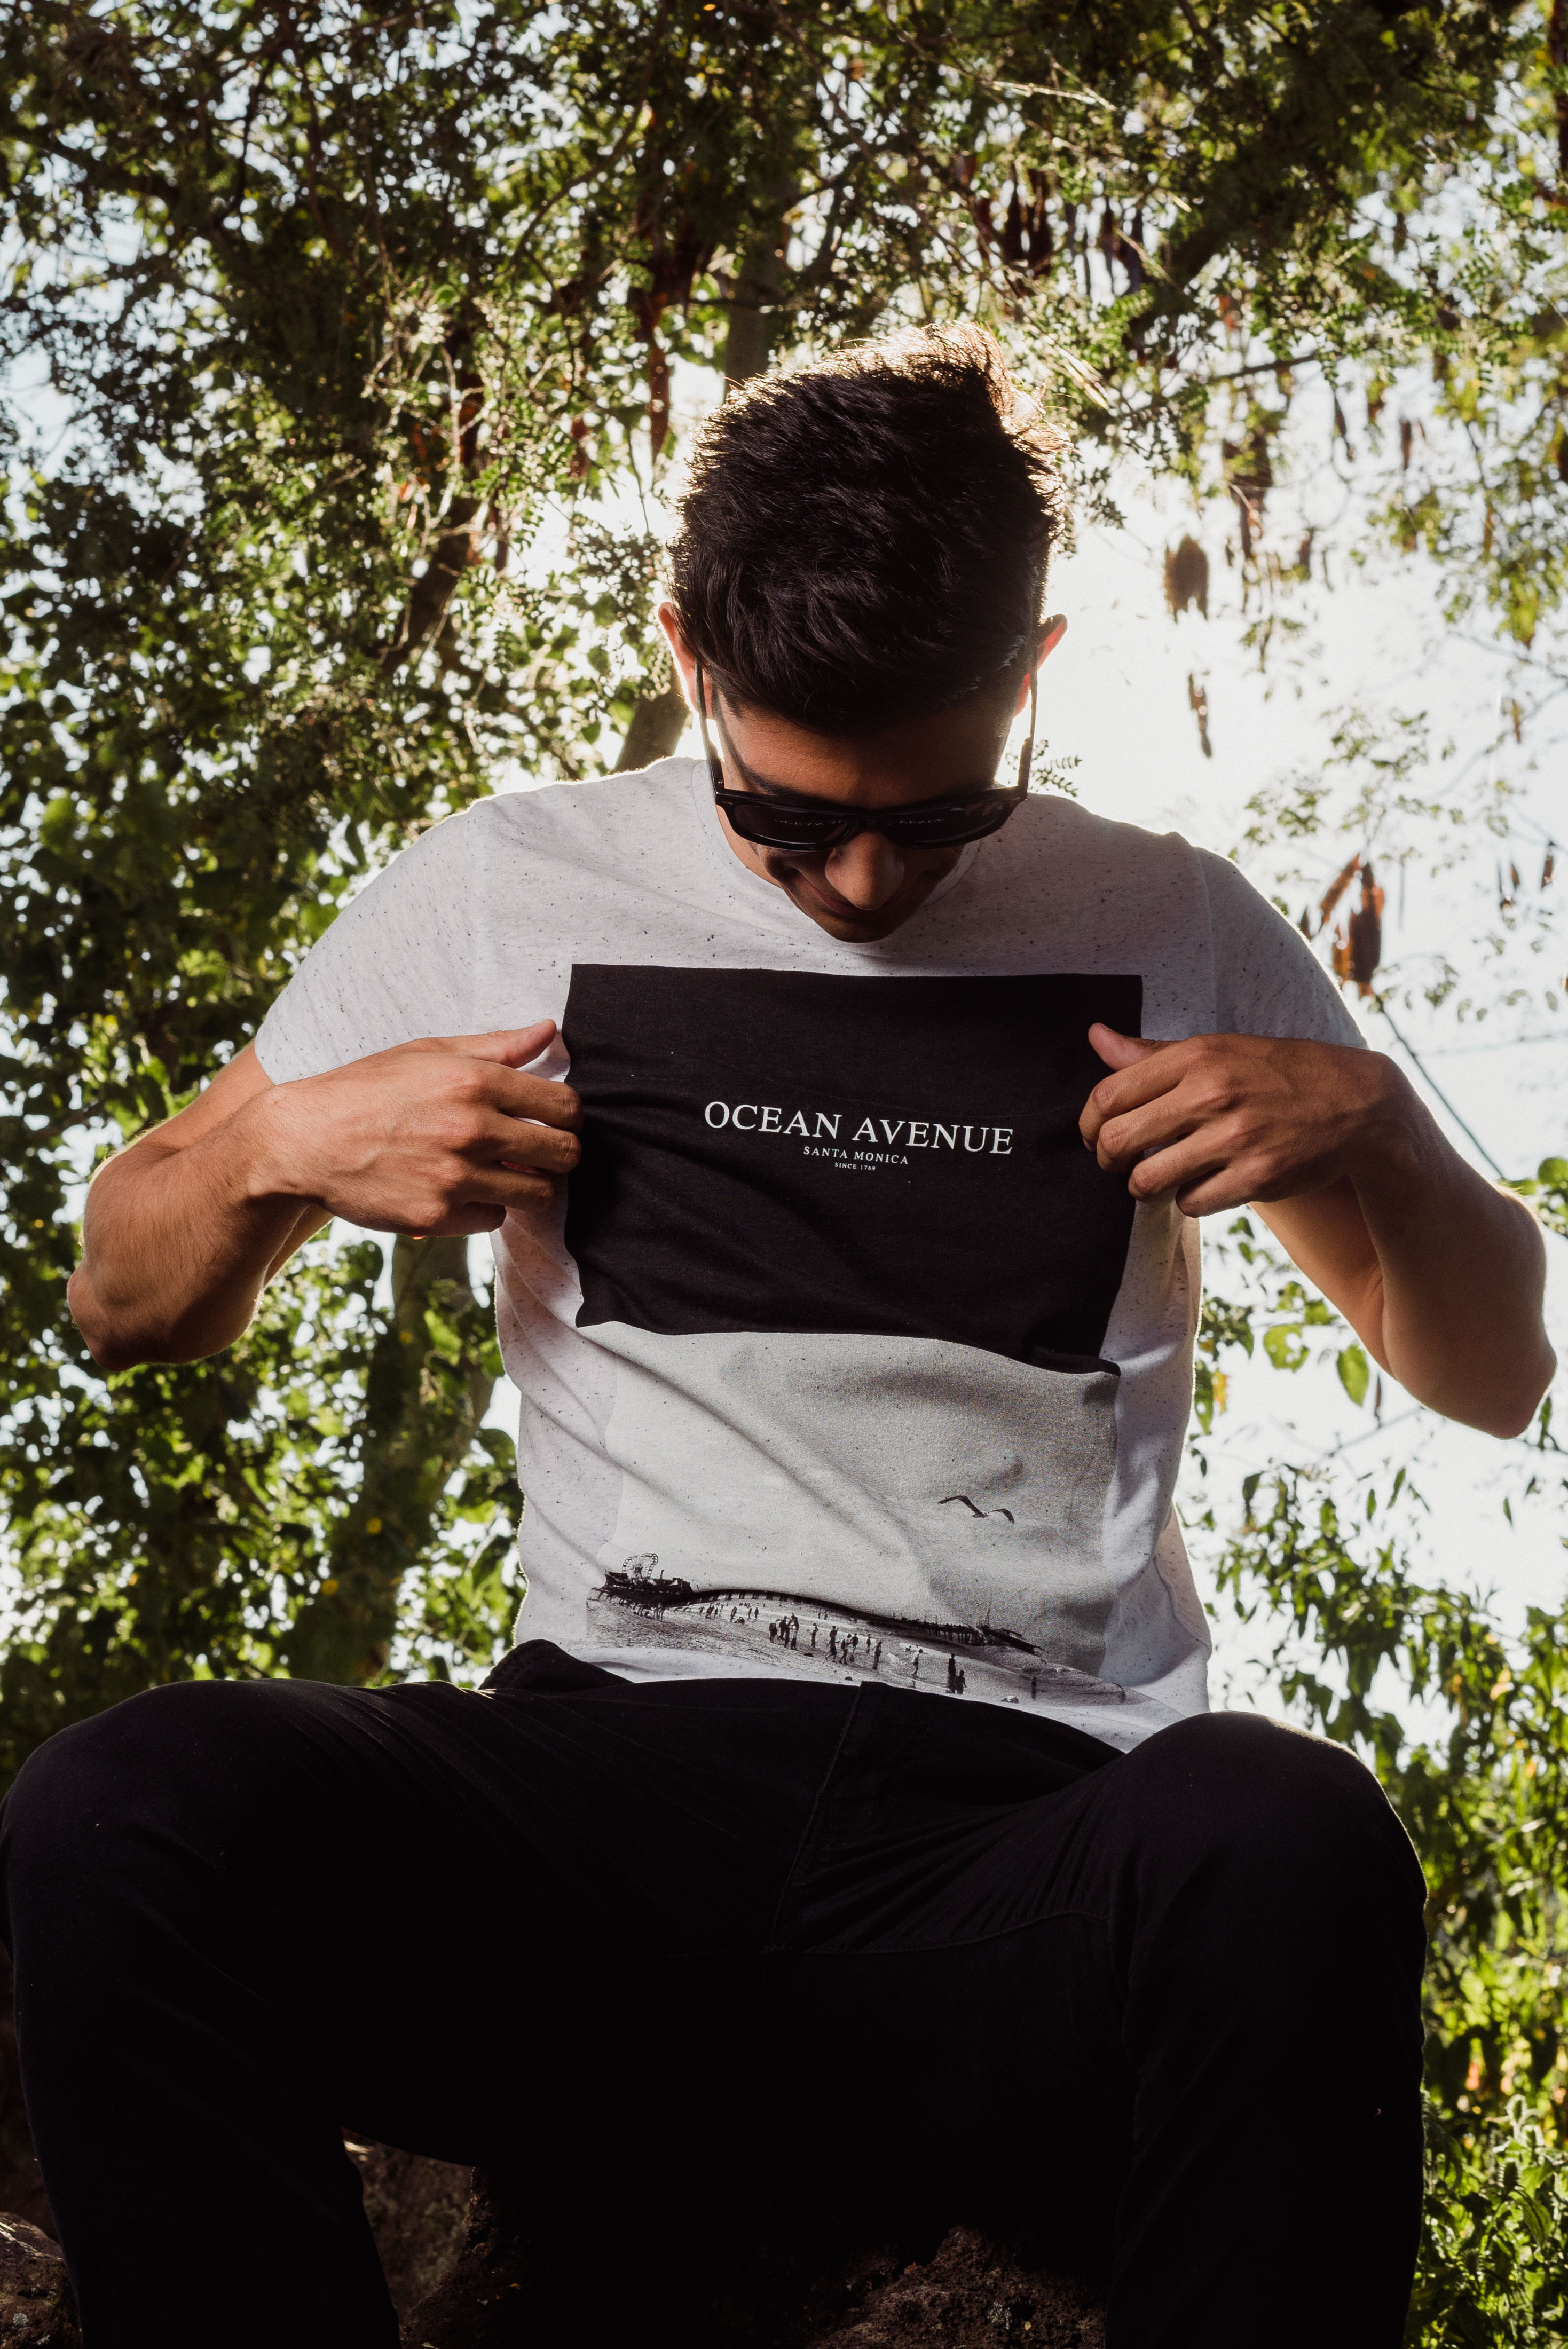
man, tree, person, people, male, guy, model, muscle, outdoors, fun, sense, human action